Turks of Western Thrace

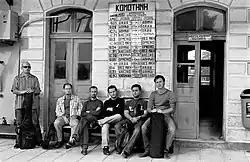
Western Thracian Turkish band Balkanatolia (2006)

Turks of Western Thrace are ethnic Turks who live in Western Thrace, in the province of East Macedonia and Thrace in Northern Greece.